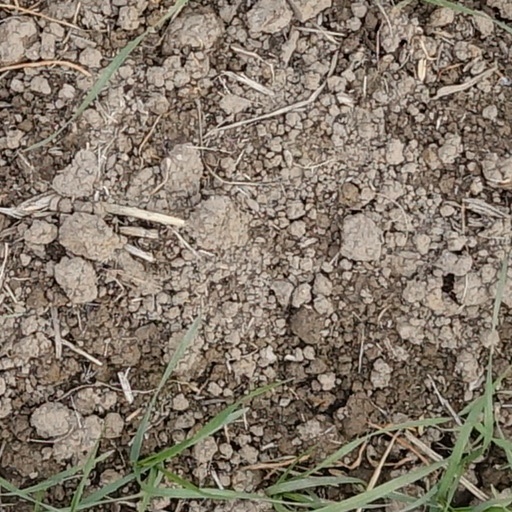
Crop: wheat